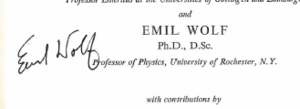
Emil Wolf, né le 30 juillet 1922 à Prague et mort le 2 juin 2018 à Rochester, est un physicien américain d'origine tchécoslovaque.